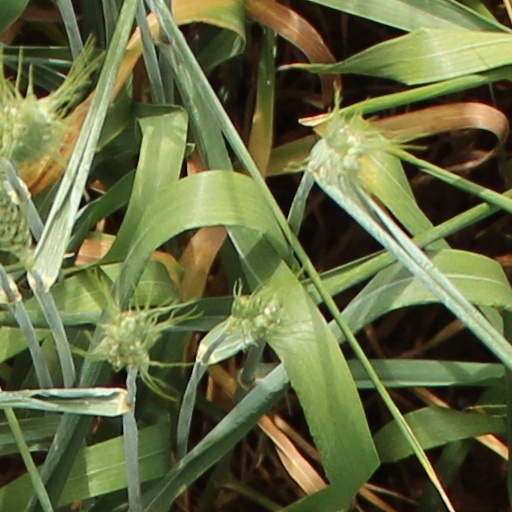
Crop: wheat